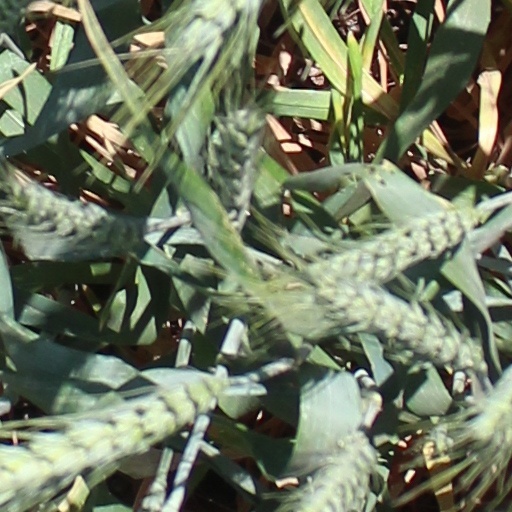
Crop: wheat